Operation Oyster

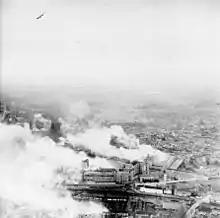
RAF Mosquito over the Philips works during the Eindhoven raid

Three minutes behind were the Venturas; alerted by the Bostons, the German gunners were ready. The Venturas had missed their landfall and arrived a mile to the south over the island of Walcheren where German flak defences were more numerous. There was a tremendous splash as a Ventura was hit and crashed into the sea. A few moments later a second was hit on the starboard side of the cockpit. The pilot was injured but was able to put the aircraft down in a ploughed field. A few fighters from II Gruppe/JG1 were returning from the air battle over Lille when they came across the low flying bombers. Rudolph Rauhaus brought his Focke-Wulf 190 in behind a Ventura as it cleared Walcheren and damaged the aircraft, which crash landed on the Zealand peninsula Reimerswaal; three of the six crew survived and were taken prisoner.